Robert Kayen

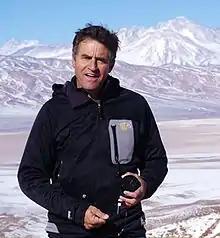

Robert Kayen is a civil engineer, geologist, and Professor at the University of California, Berkeley in the Department of Civil and Environmental Engineering. He is a leading international expert in the fields of earthquake engineering, seismic soil liquefaction, and seismic displacement analysis of ground failures. Kayen's research focuses on geotechnical engineering, engineering characterization of natural hazards and extreme events, and earth science aspects of civil engineering. His works have been applied in earthquake engineering design of improved ground, building foundations, bridge abutments, lifeline, and environmental systems.